The Apples in Stereo

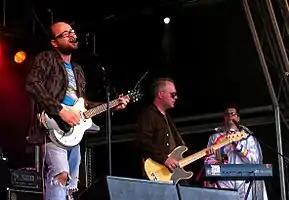
The Apples in Stereo performing at the Primavera Festival in Barcelona in June 2007

The Apples in Stereo are an American indie rock band associated with Elephant 6 Collective. The band is largely the project of lead vocalist/guitarist/producer Robert Schneider, who writes the majority of the band's music and lyrics. Currently, the Apples in Stereo also includes longstanding members John Hill (rhythm guitar) and Eric Allen (bass), as well as more recent members John Dufilho (drums), John Ferguson (keyboards), and Ben Phelan (keyboards/guitar/trumpet).